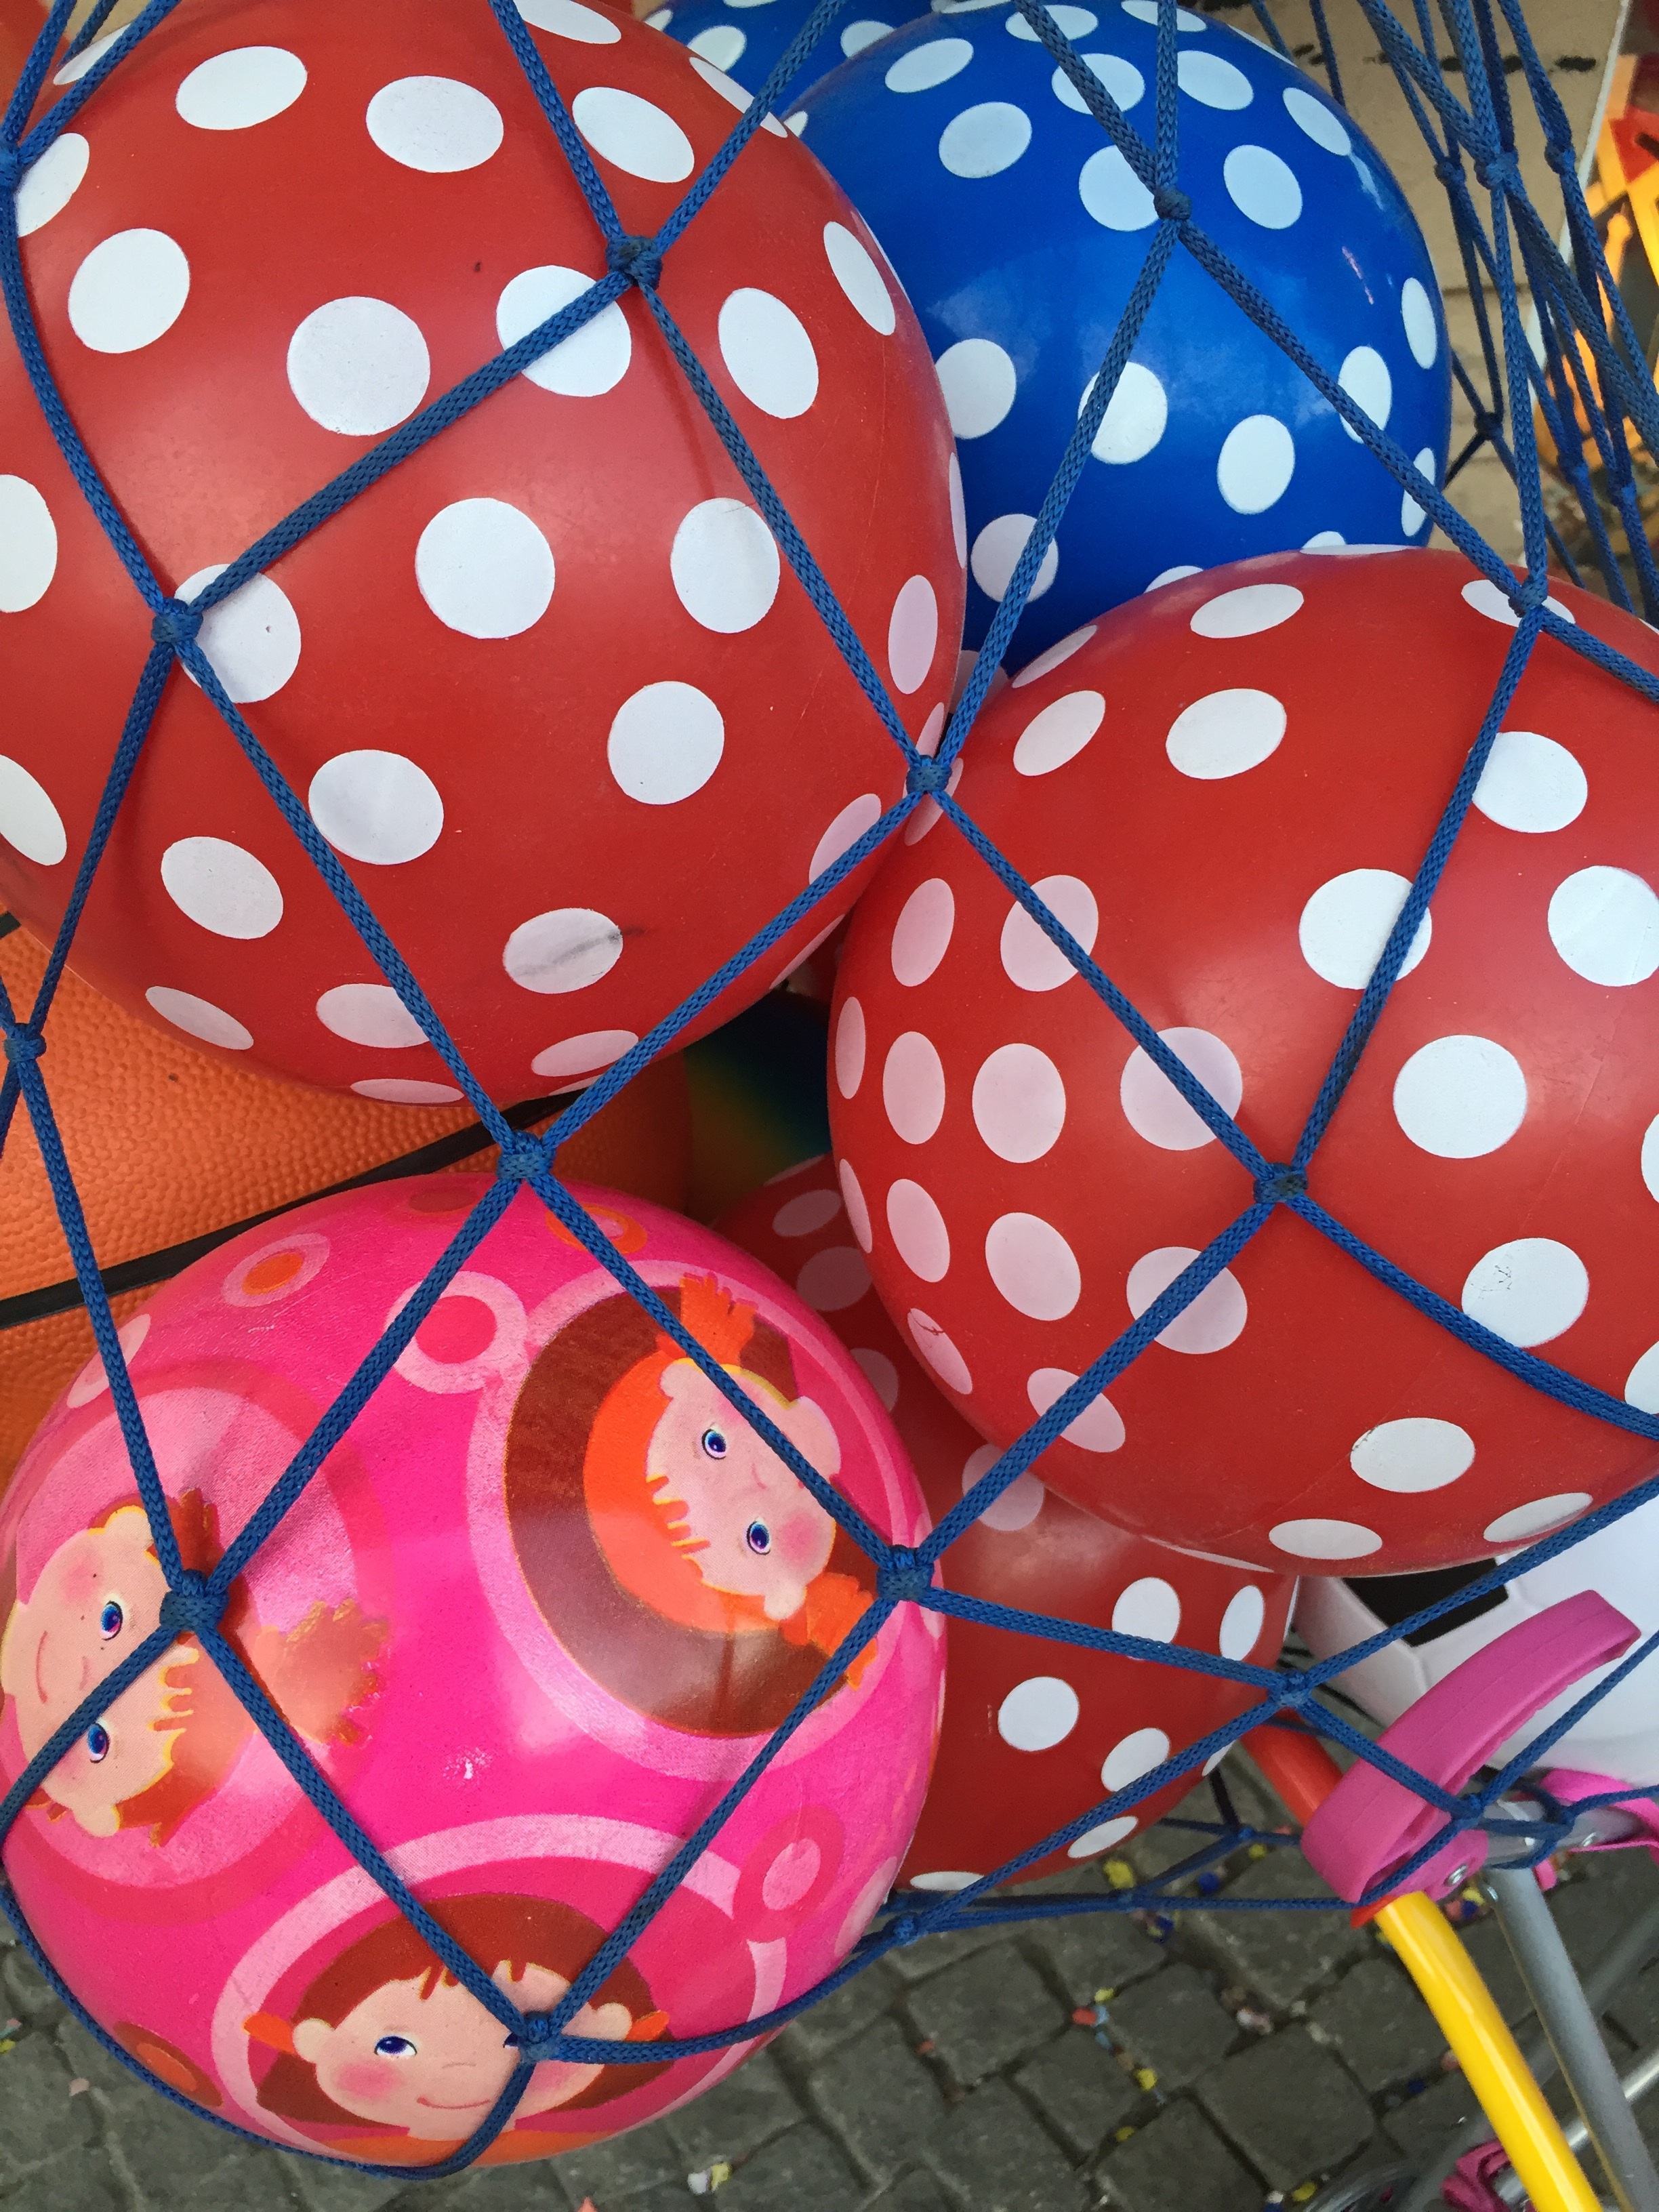
play, pattern, color, toy, circle, kids, art, design, toys, balls